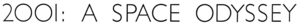
Voici une liste des références culturelles au film de Stanley Kubrick, 2001, l'Odyssée de l'espace.